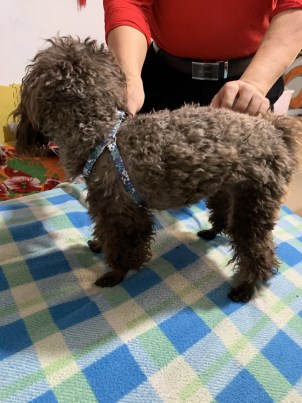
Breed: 7449-n000128-teddy